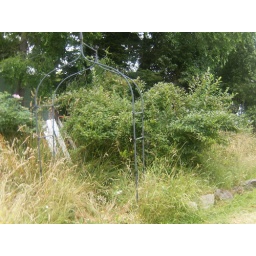
around the beach house we stayed in